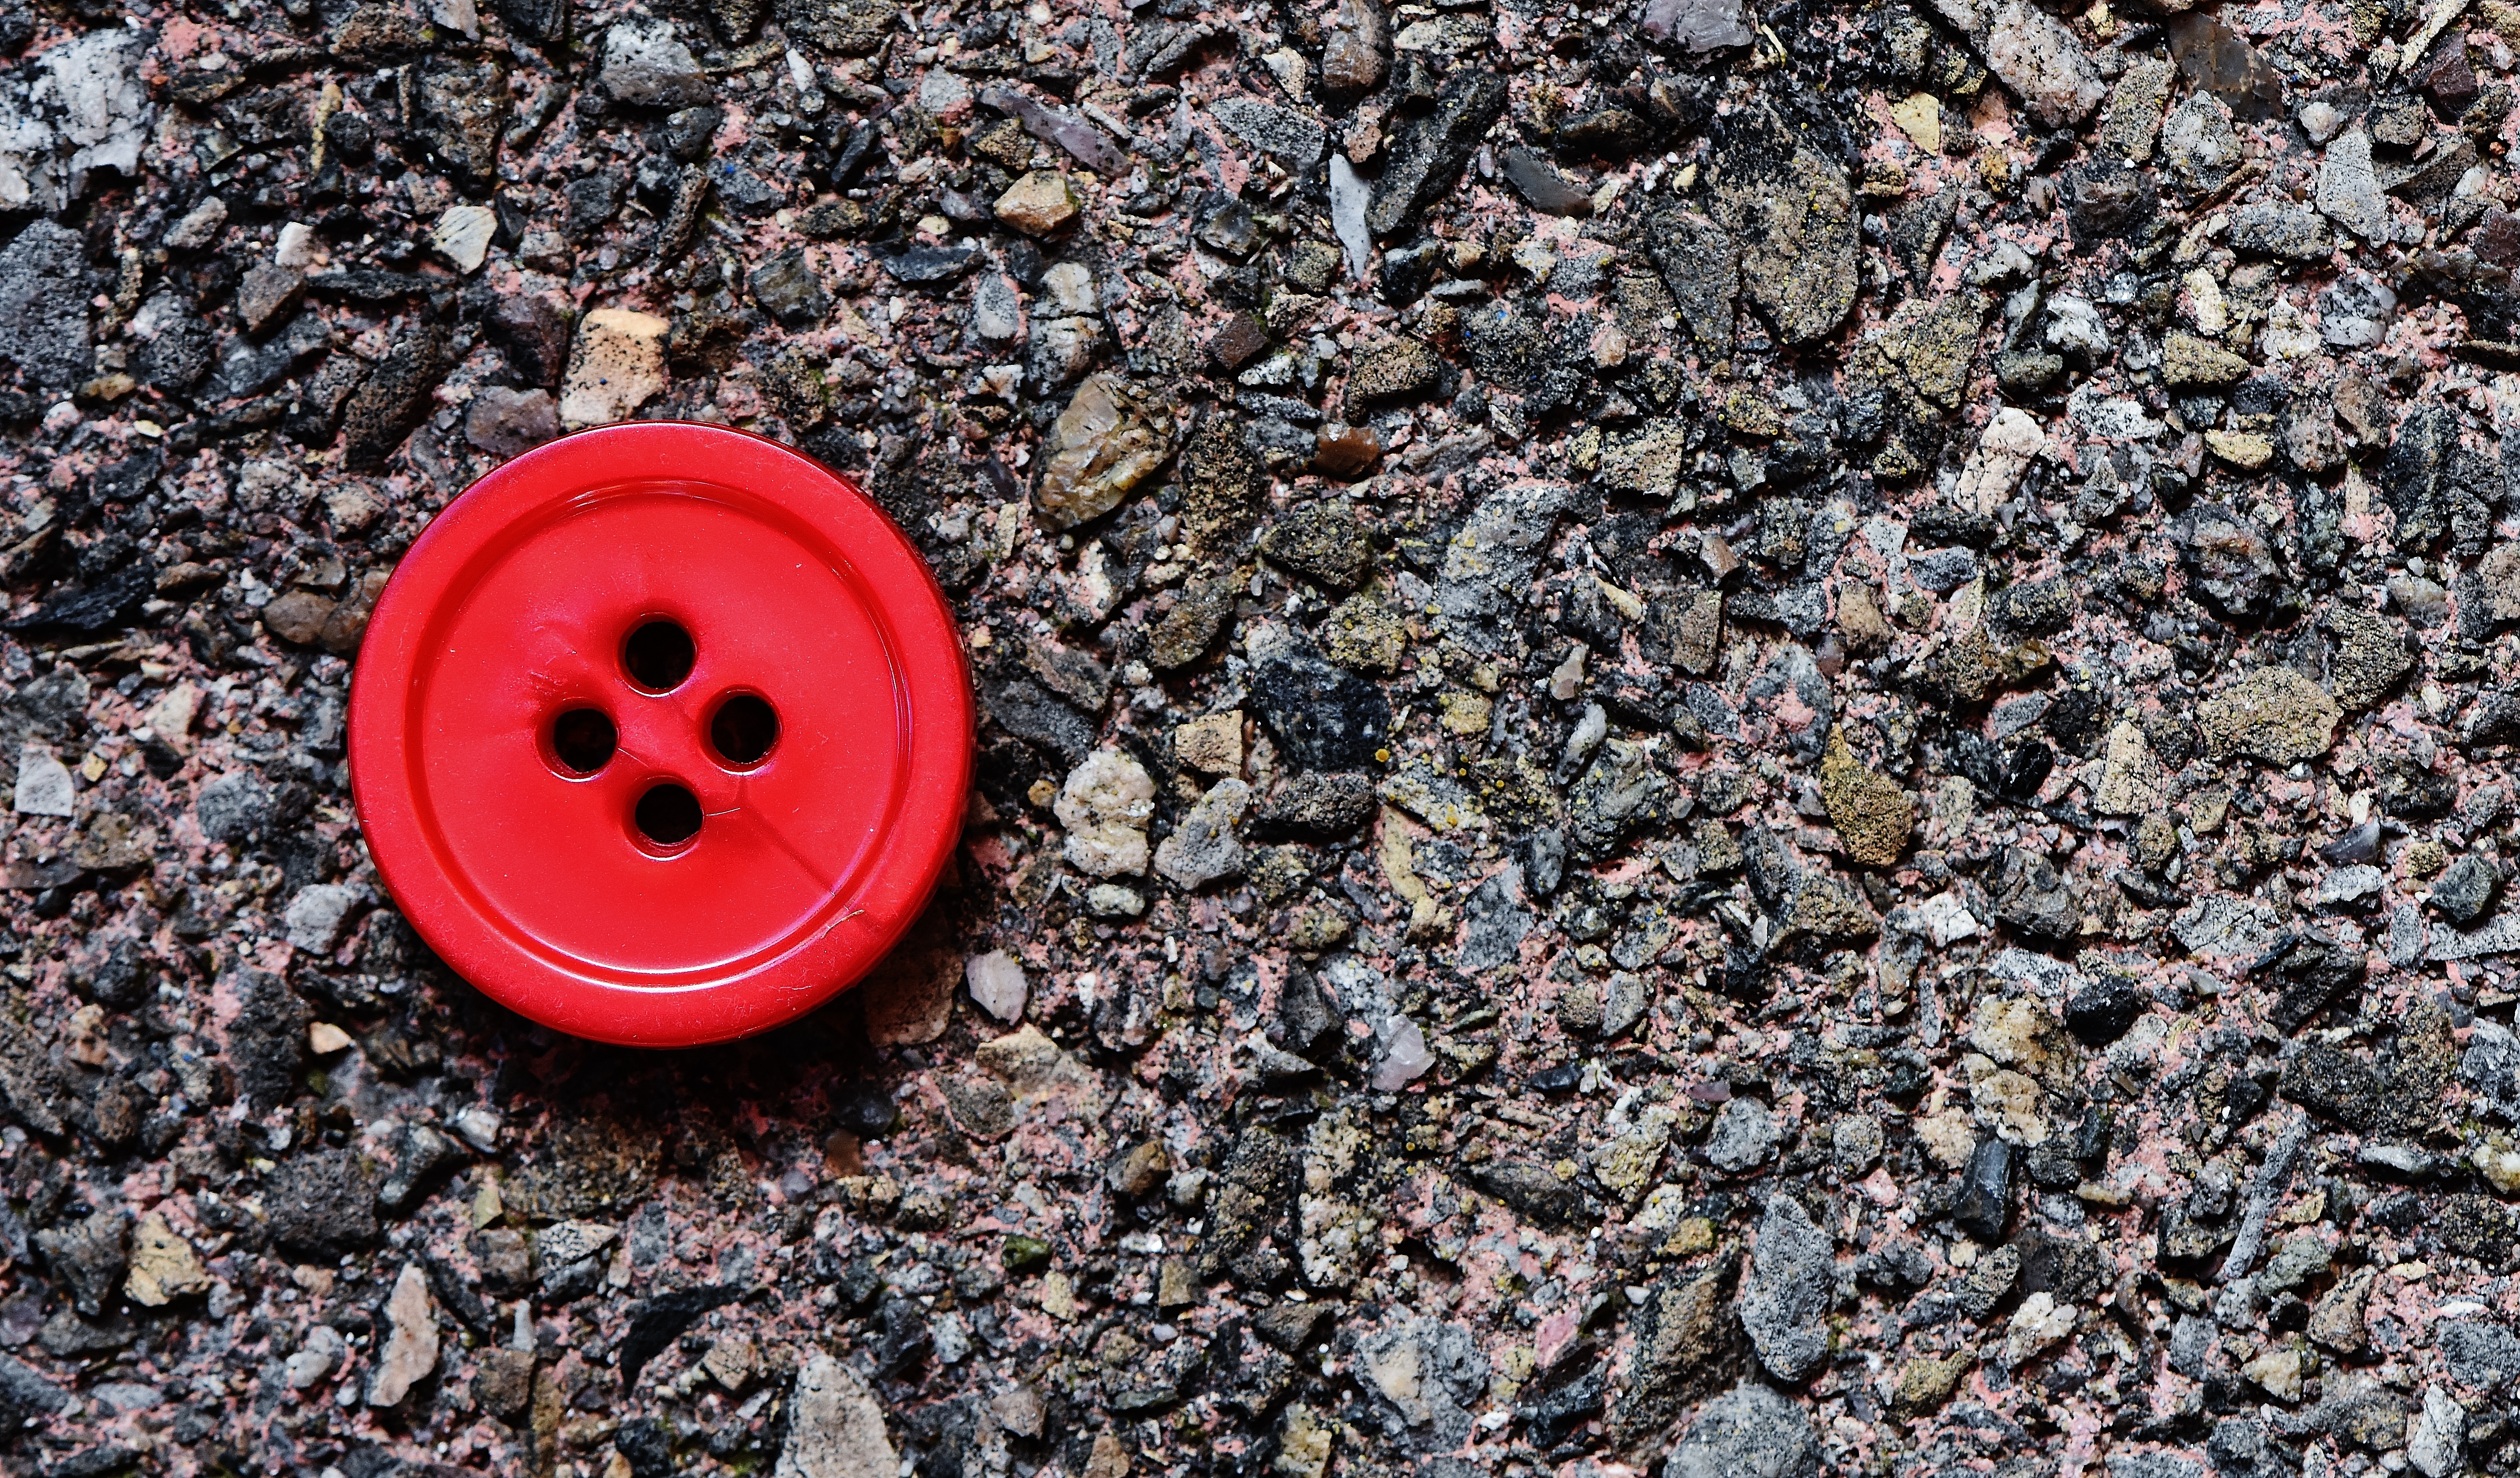
leaf, flower, asphalt, red, color, soil, close, button, buttons, 4 holes